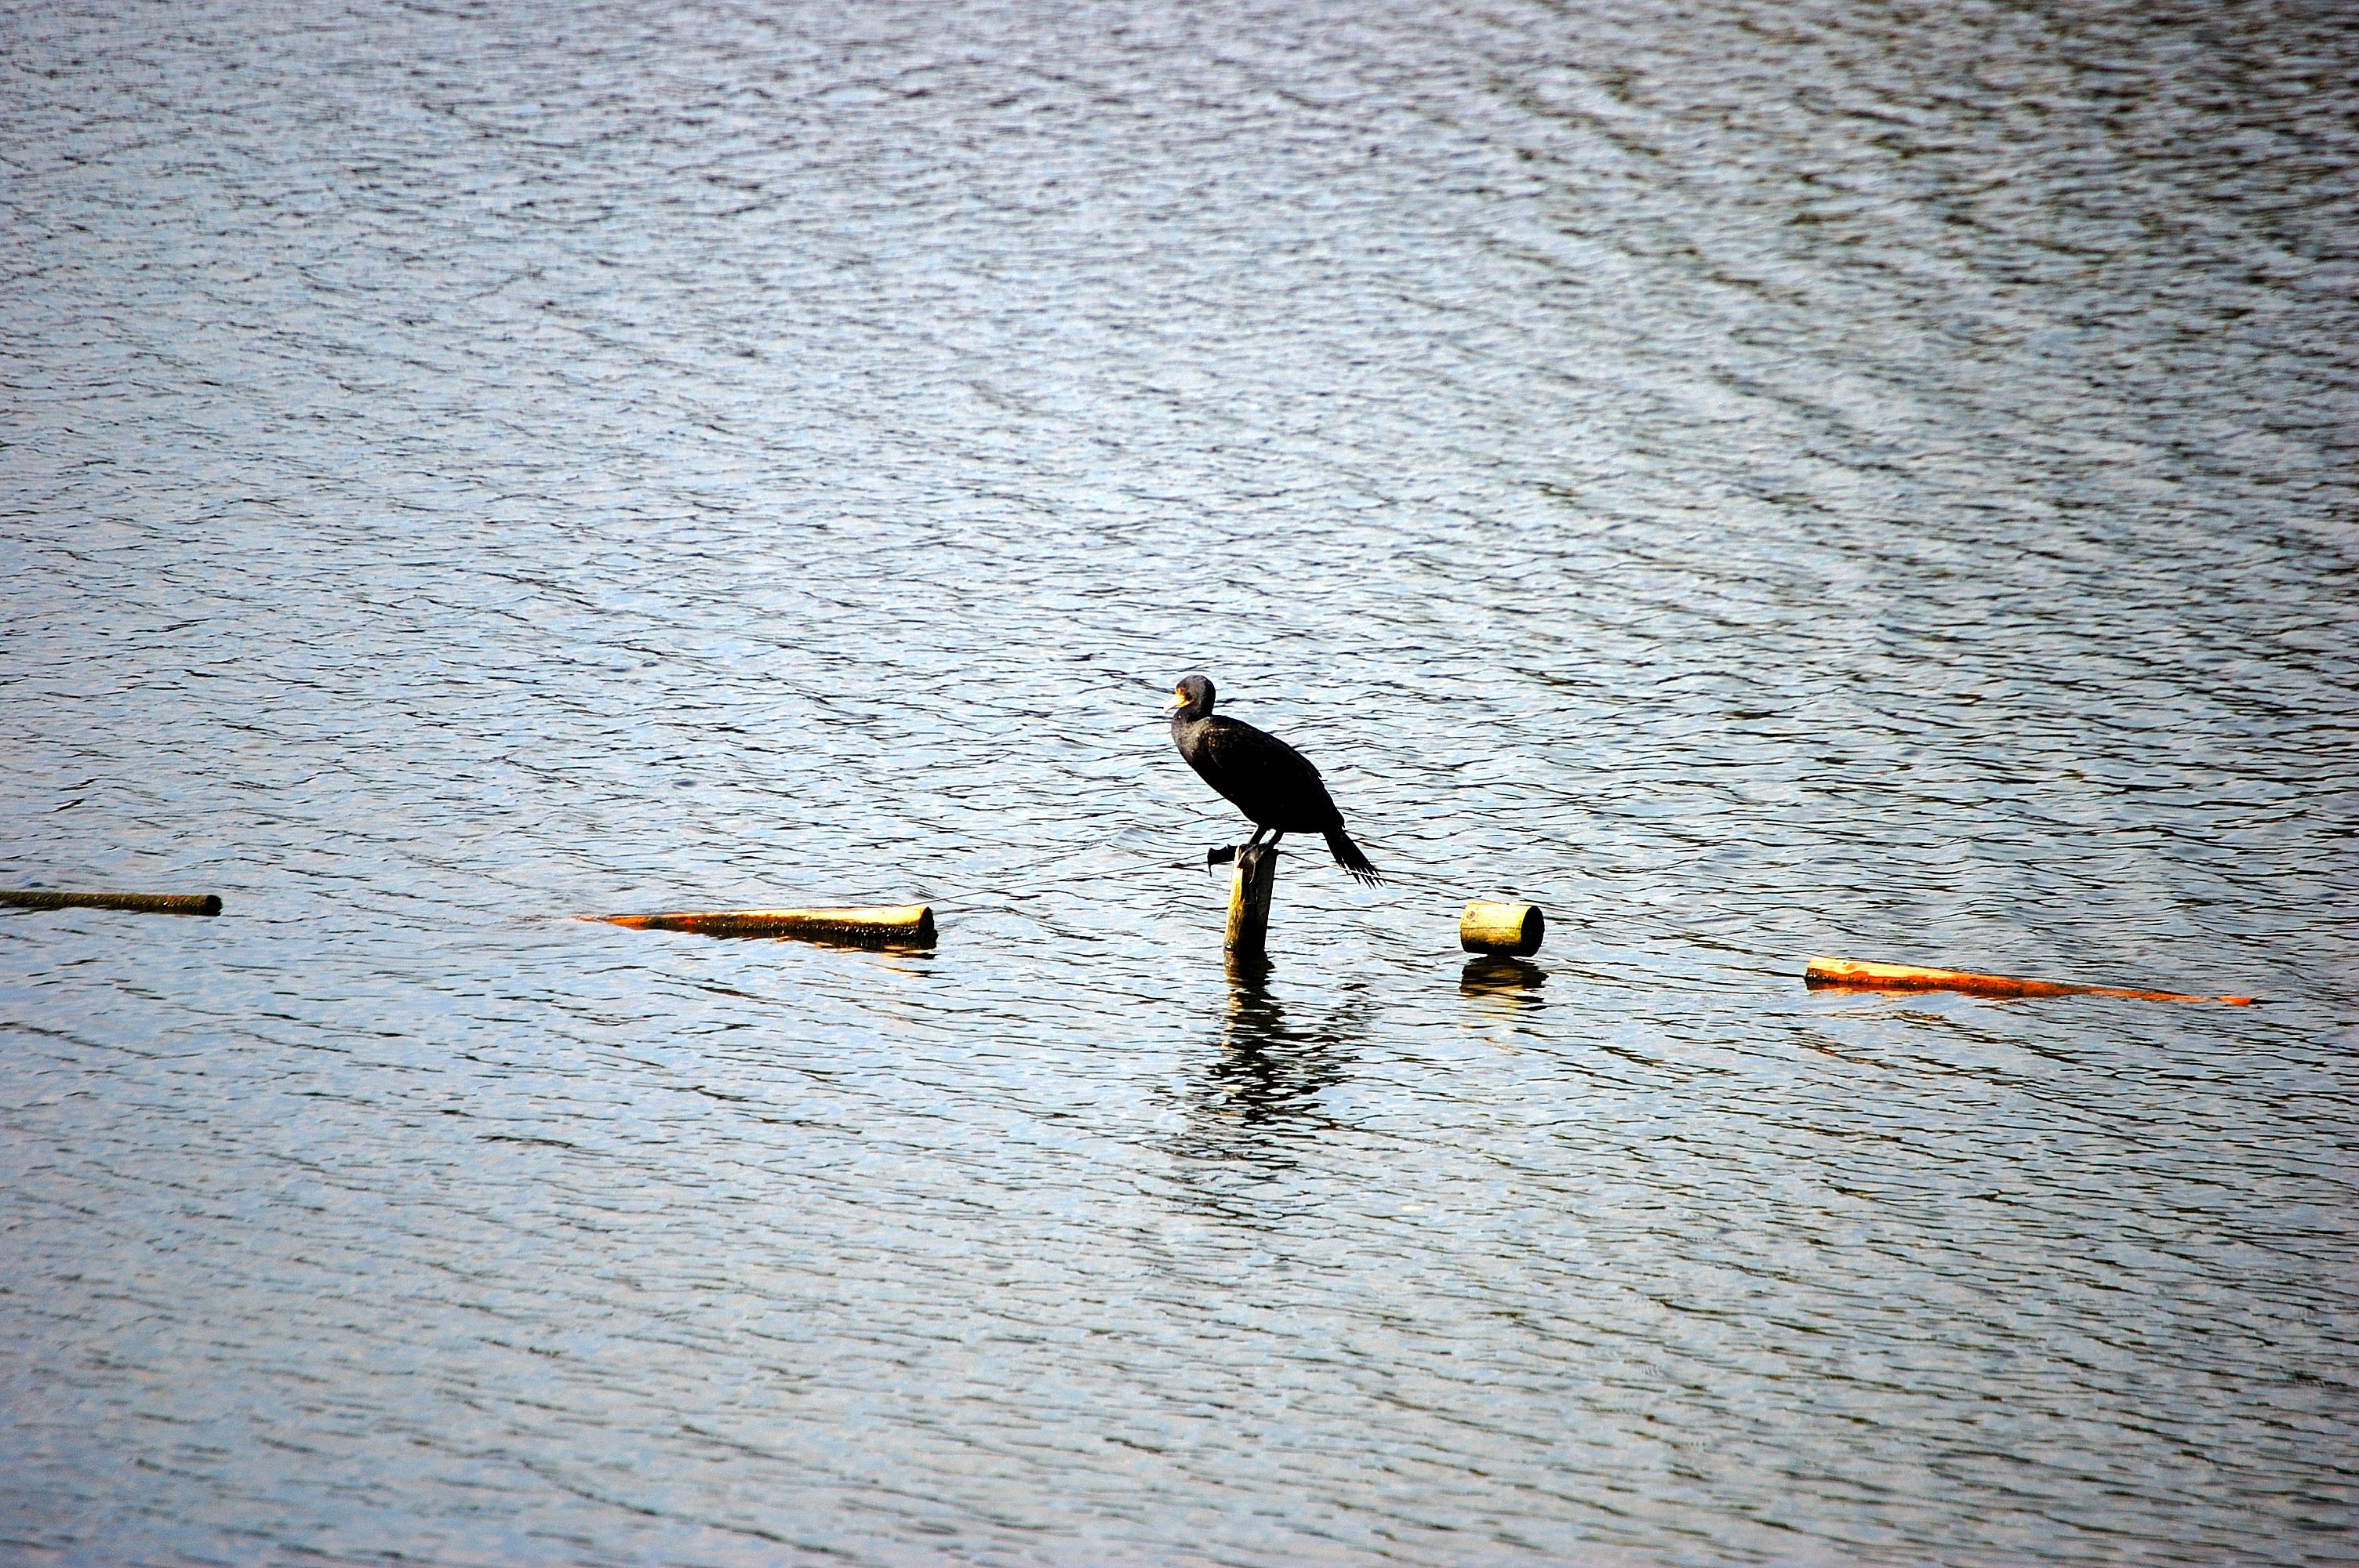
sea, water, bird, lake, animal, wildlife, reflection, fauna, duck, waterfowl, gelsenkirchen, water bird, ducks geese and swans, berger lake